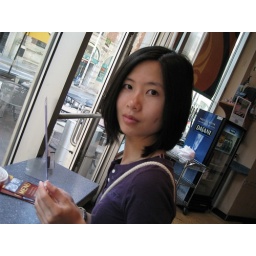
After I got my picture taken, my day followed by a nasty small pizza and a cup of bad coffee....